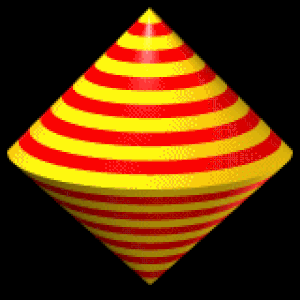
Le sphéricône est un solide formé de deux demi-cônes se raccordant continument. Il possède deux arêtes en demi-cercles, et quatre sommets formant un carré.